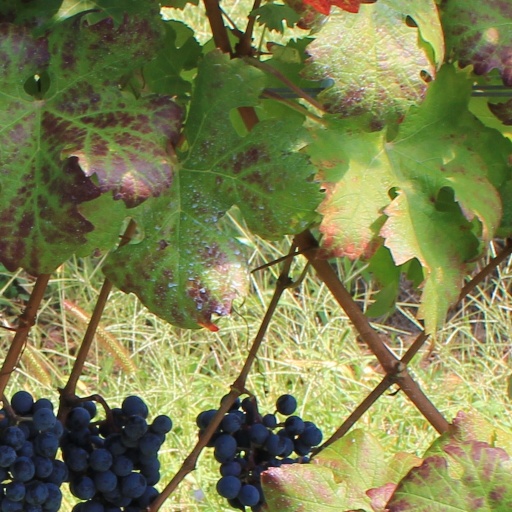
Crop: grape